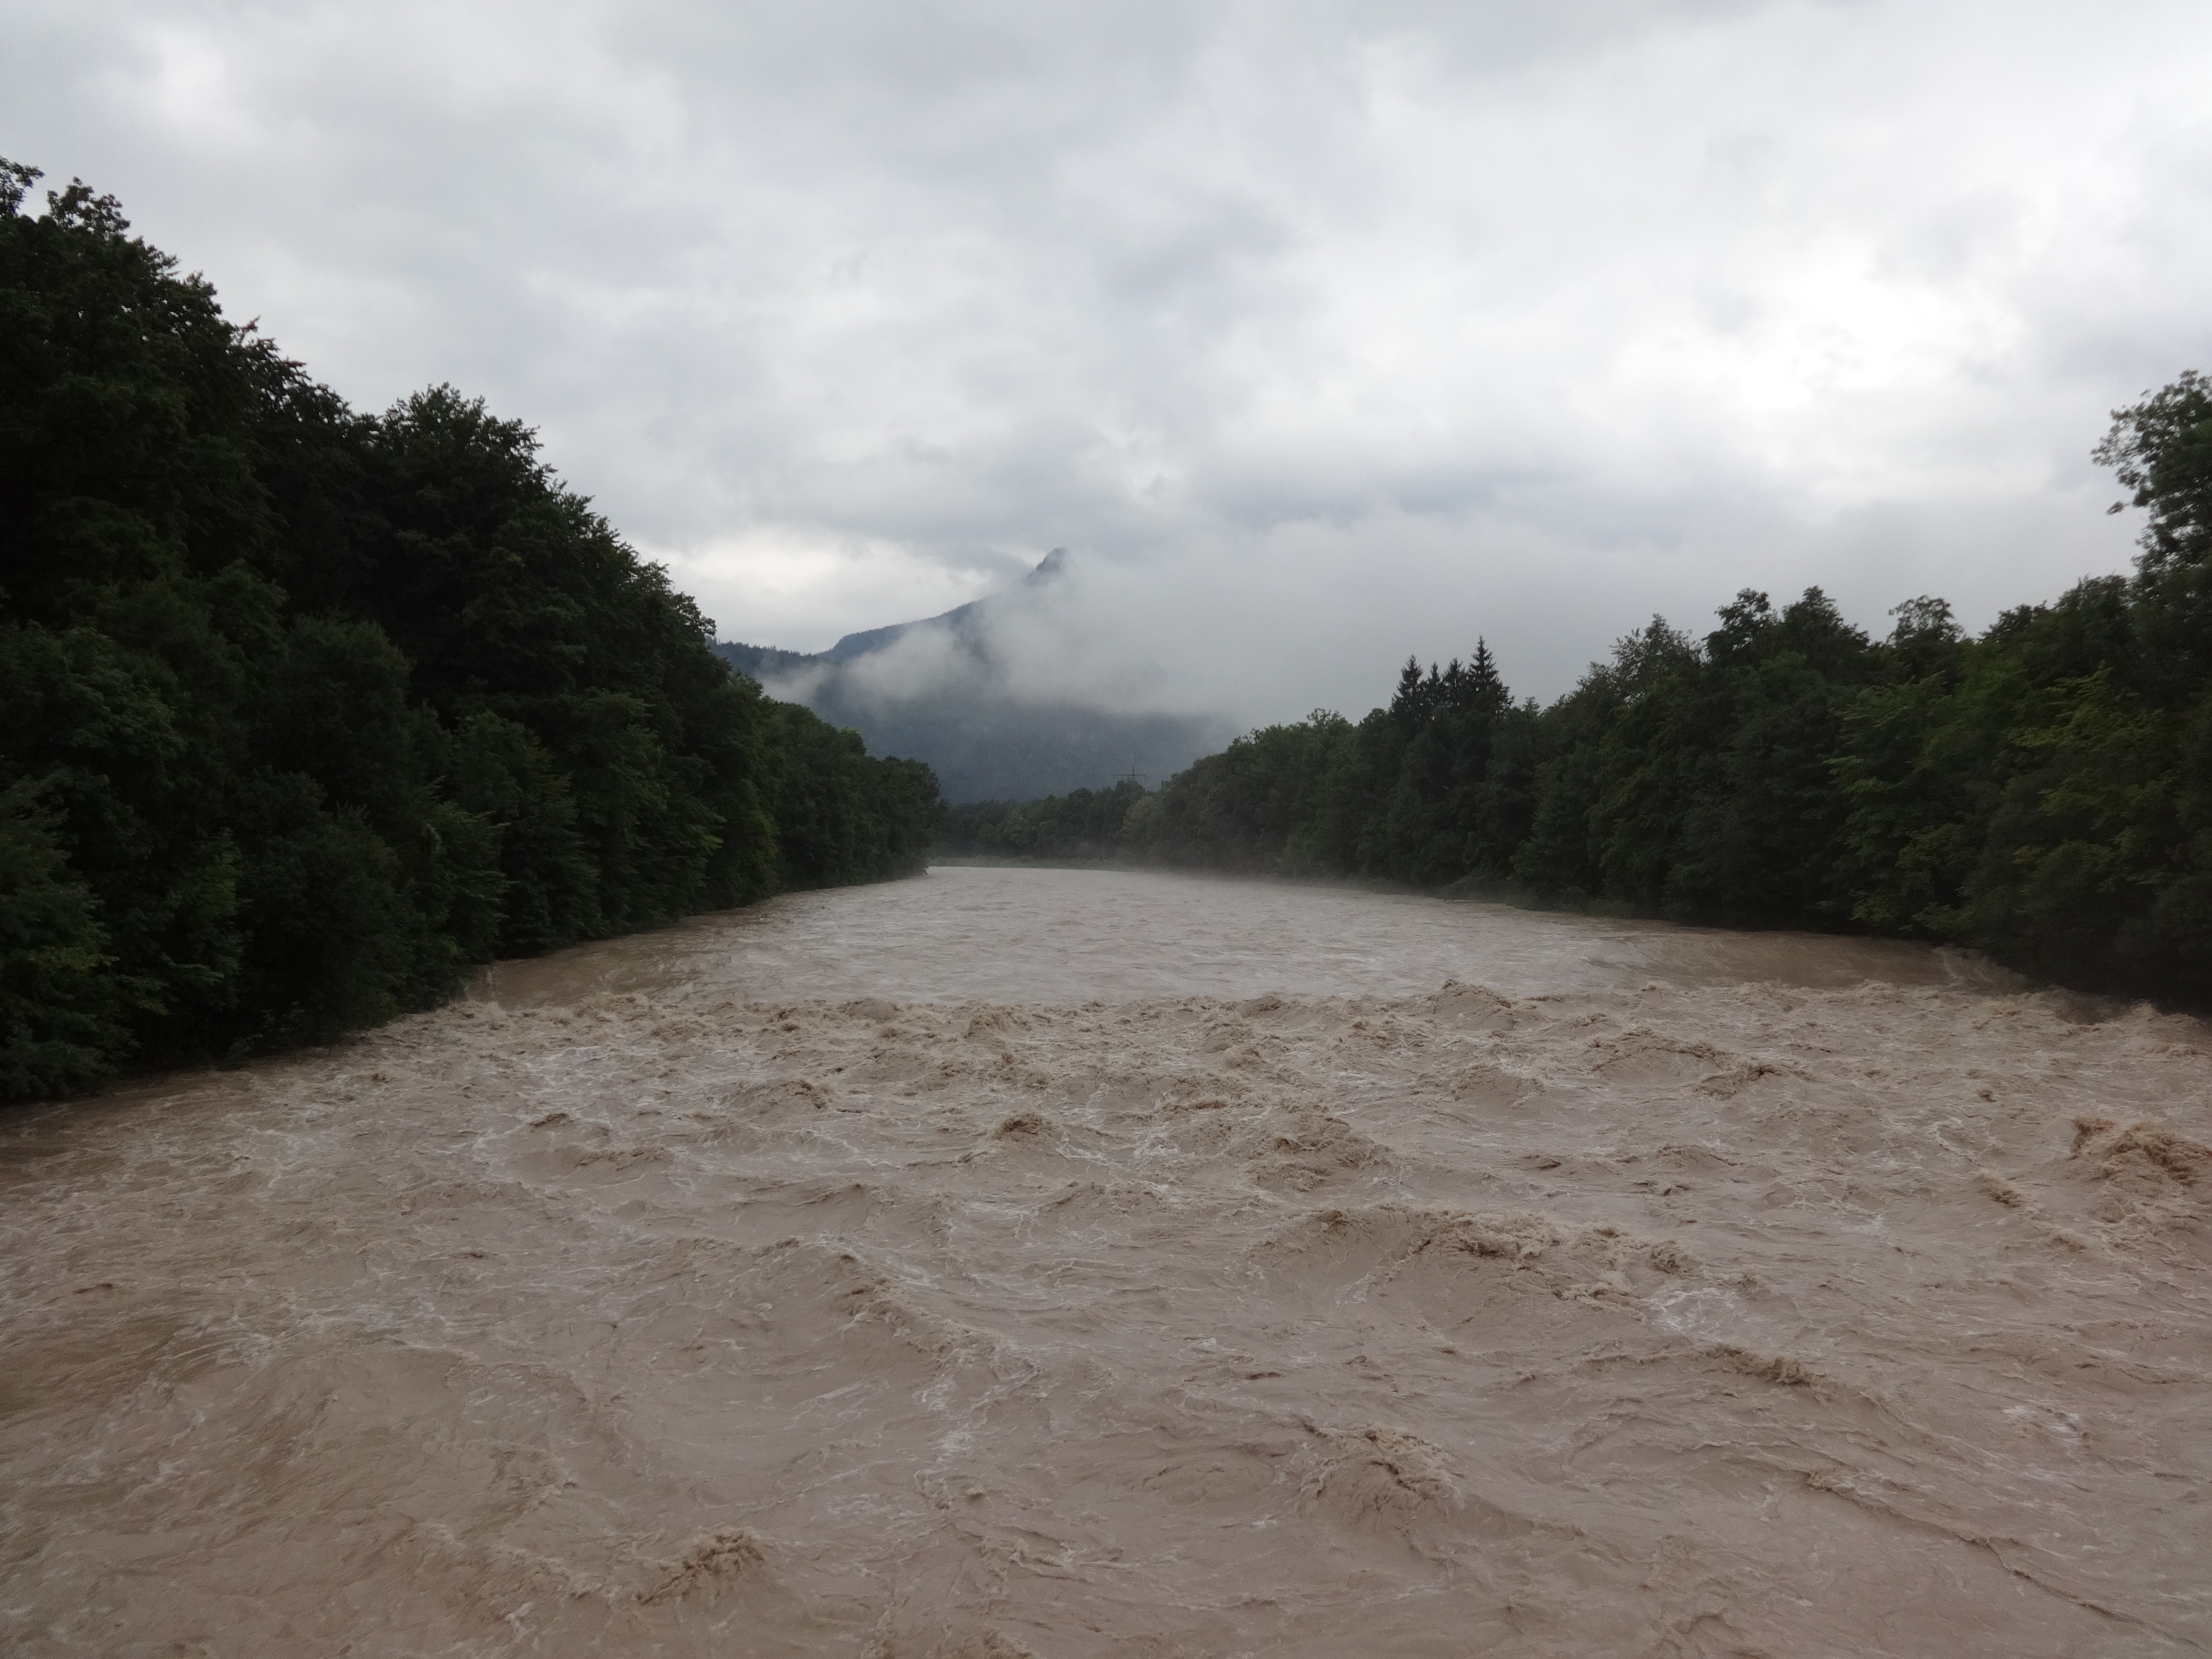
river, rapid, reservoir, bavaria, loch, landform, upper bavaria, high water, bad reichenhall, saalachstrasse